Operation Alpha (Indonesia)

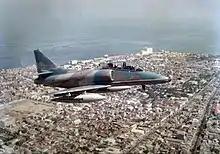
Indonesian A-4 with extended exhaust, a modification found in Israeli A-4 to counter heat seeking missile

On May 3, 1980, a USAF C-5 Galaxy landed in Iswahjudi Air Force Base with F-5E/F Tiger IIs, and on the next day the first batch of the Israeli A-4 Skyhawks, consisting of two single-seat aircraft (Tail numbers TT-0401 and TT-0414) and two twin-seat aircraft (Tail numbers TL-0415 and TL-0416), arrived at Tanjung Priok port. The jets wrapped at Etzion Air Base and were transported by ship directly from Israel; they were wrapped in plastic and labeled 'F-5' to make it seem as though this was another American delivery. After being unwrapped, the planes were inspected and assembled with the help of Israeli technicians, and then they were flown to the Hasanuddin Air Force Base in Makassar, where they entered service with the 11th Air Squadron.